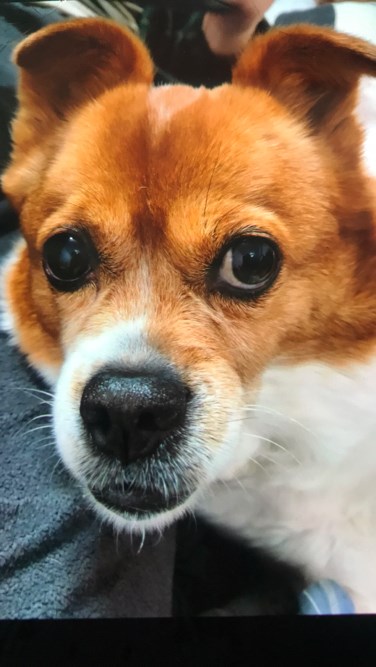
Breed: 3336-n000121-chinese_rural_dog